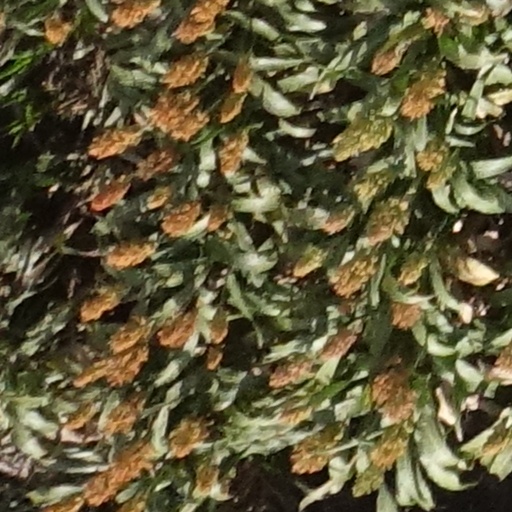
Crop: sorghum